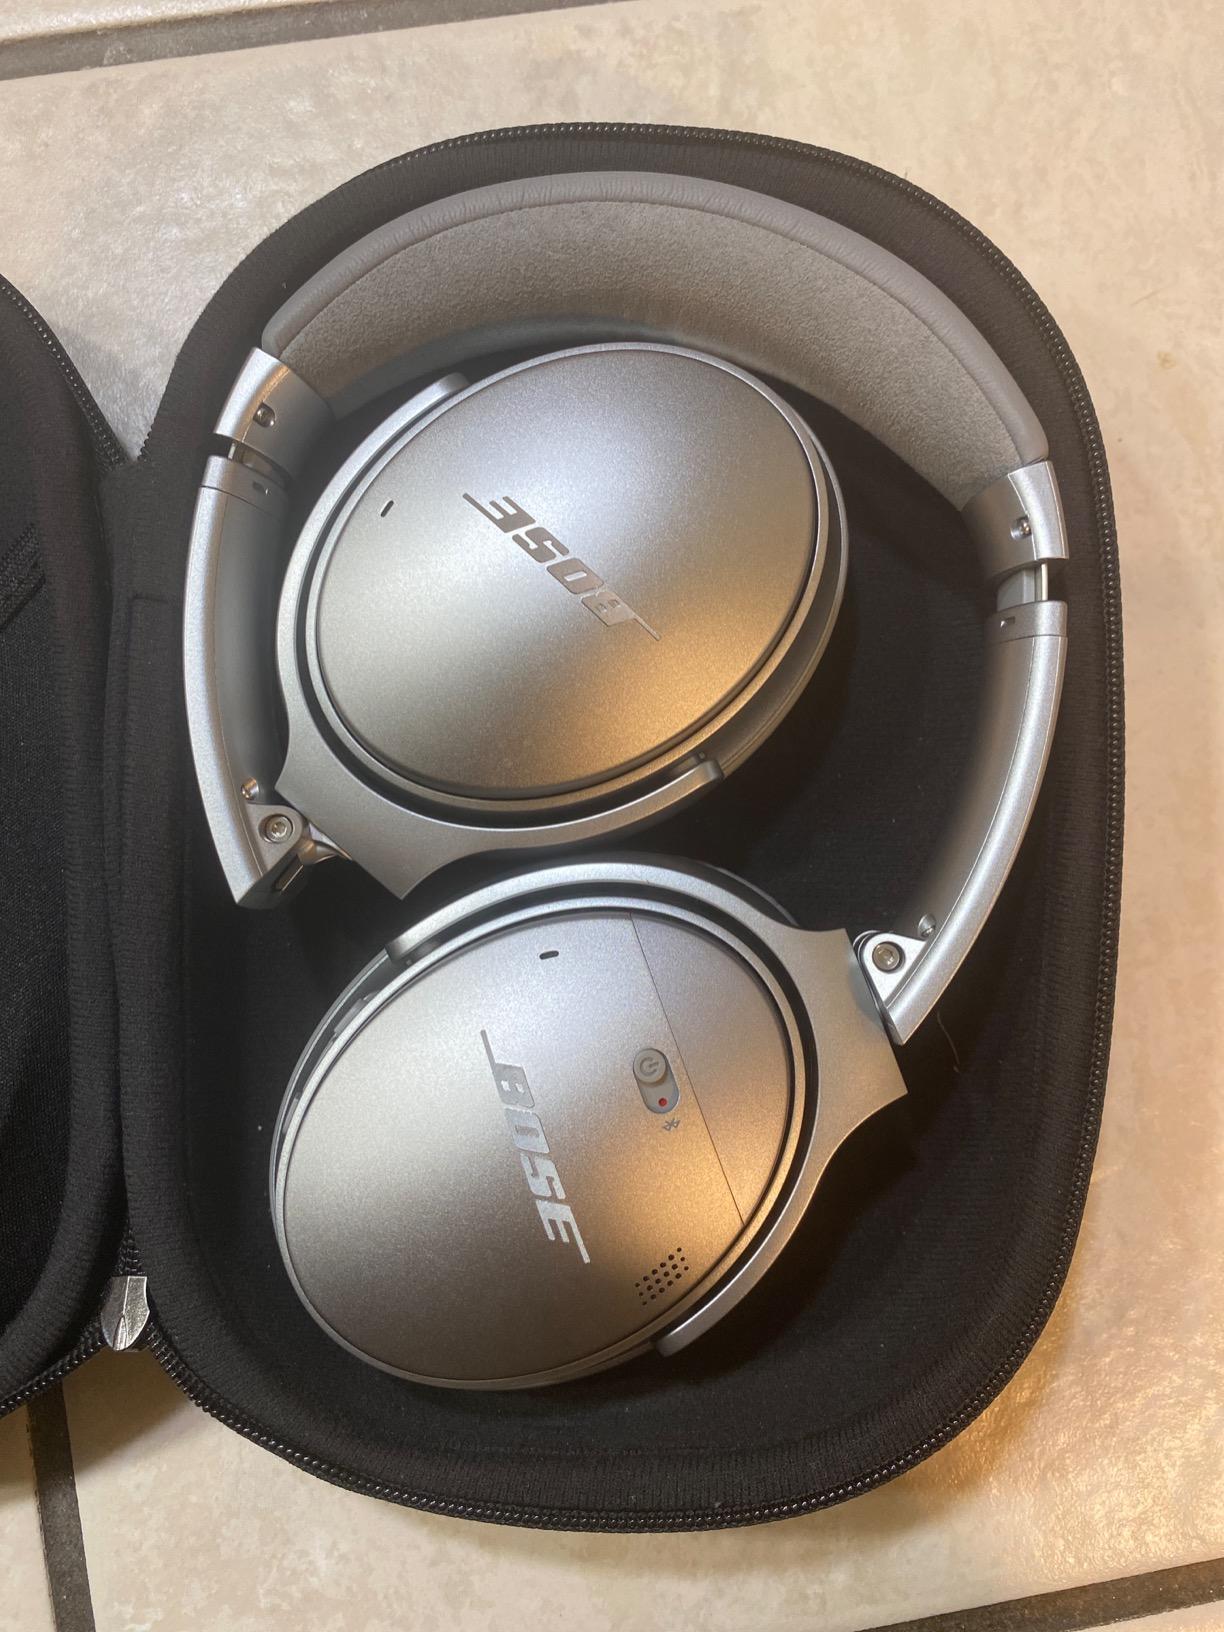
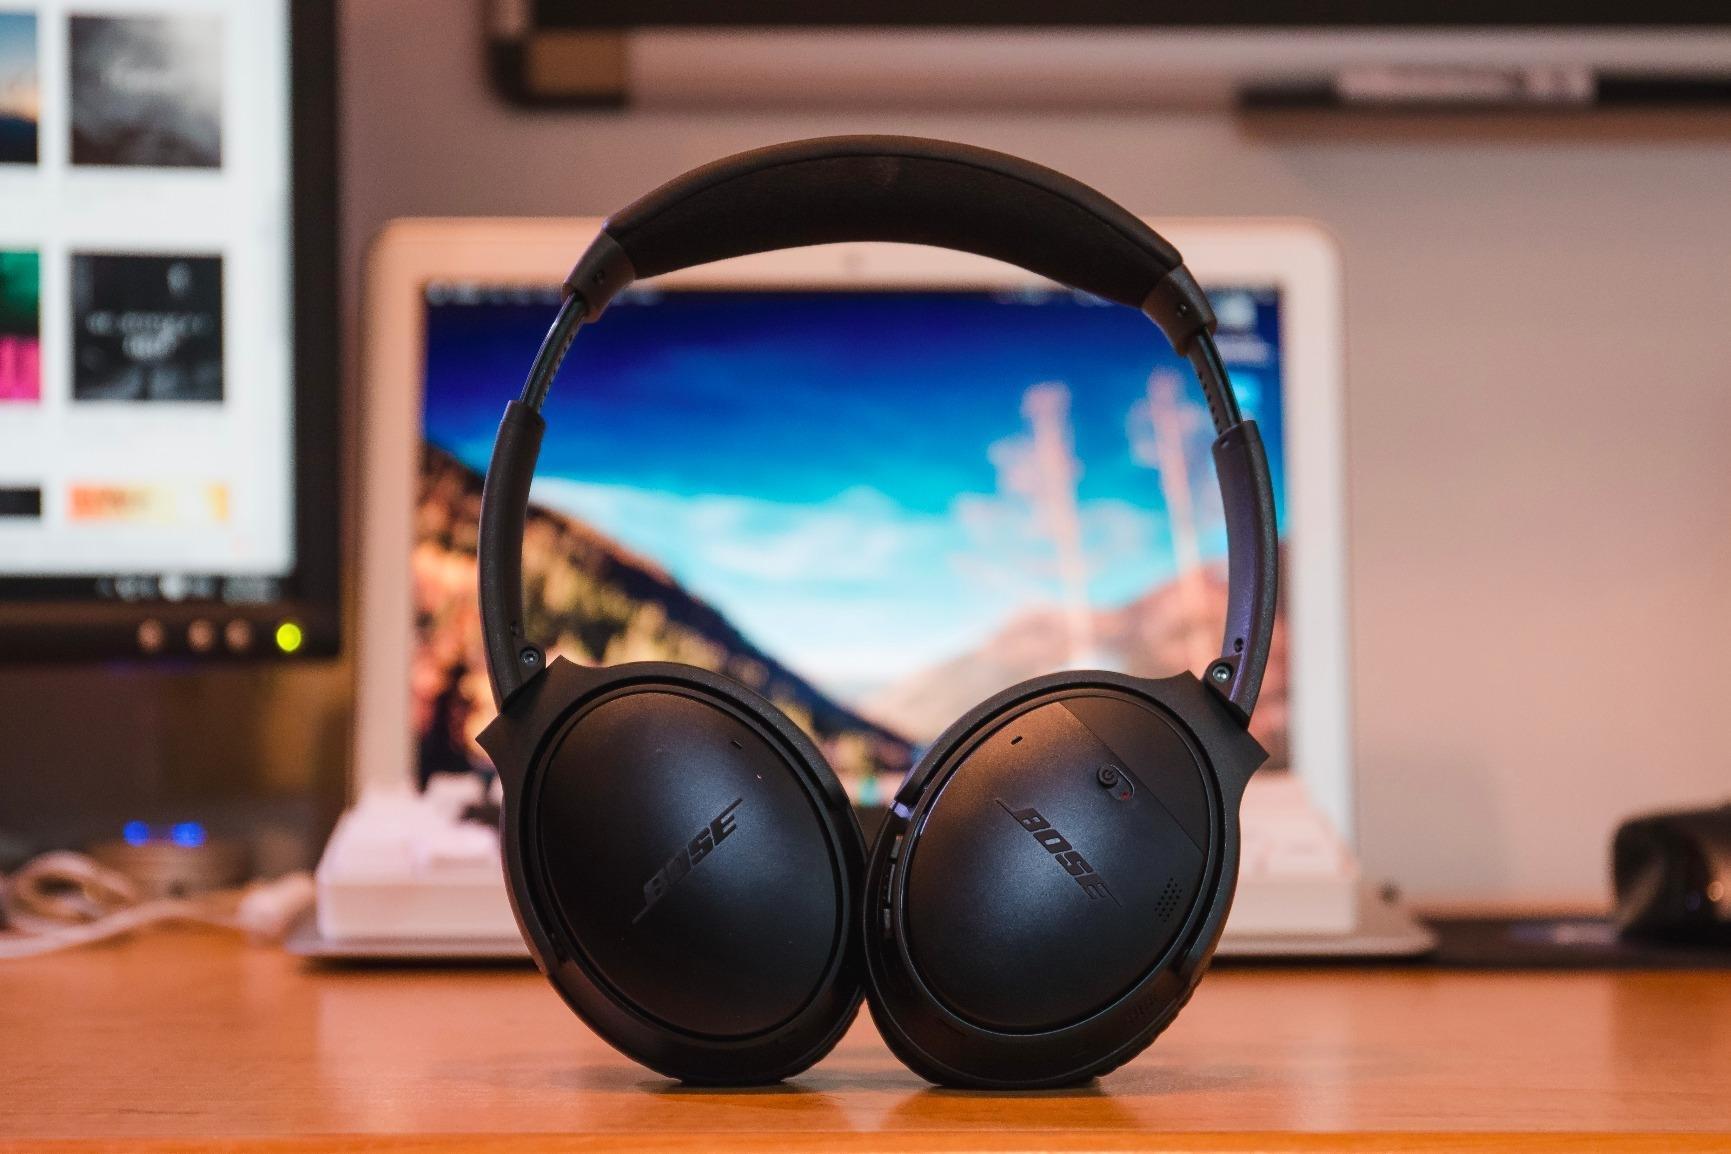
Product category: headphones
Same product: no